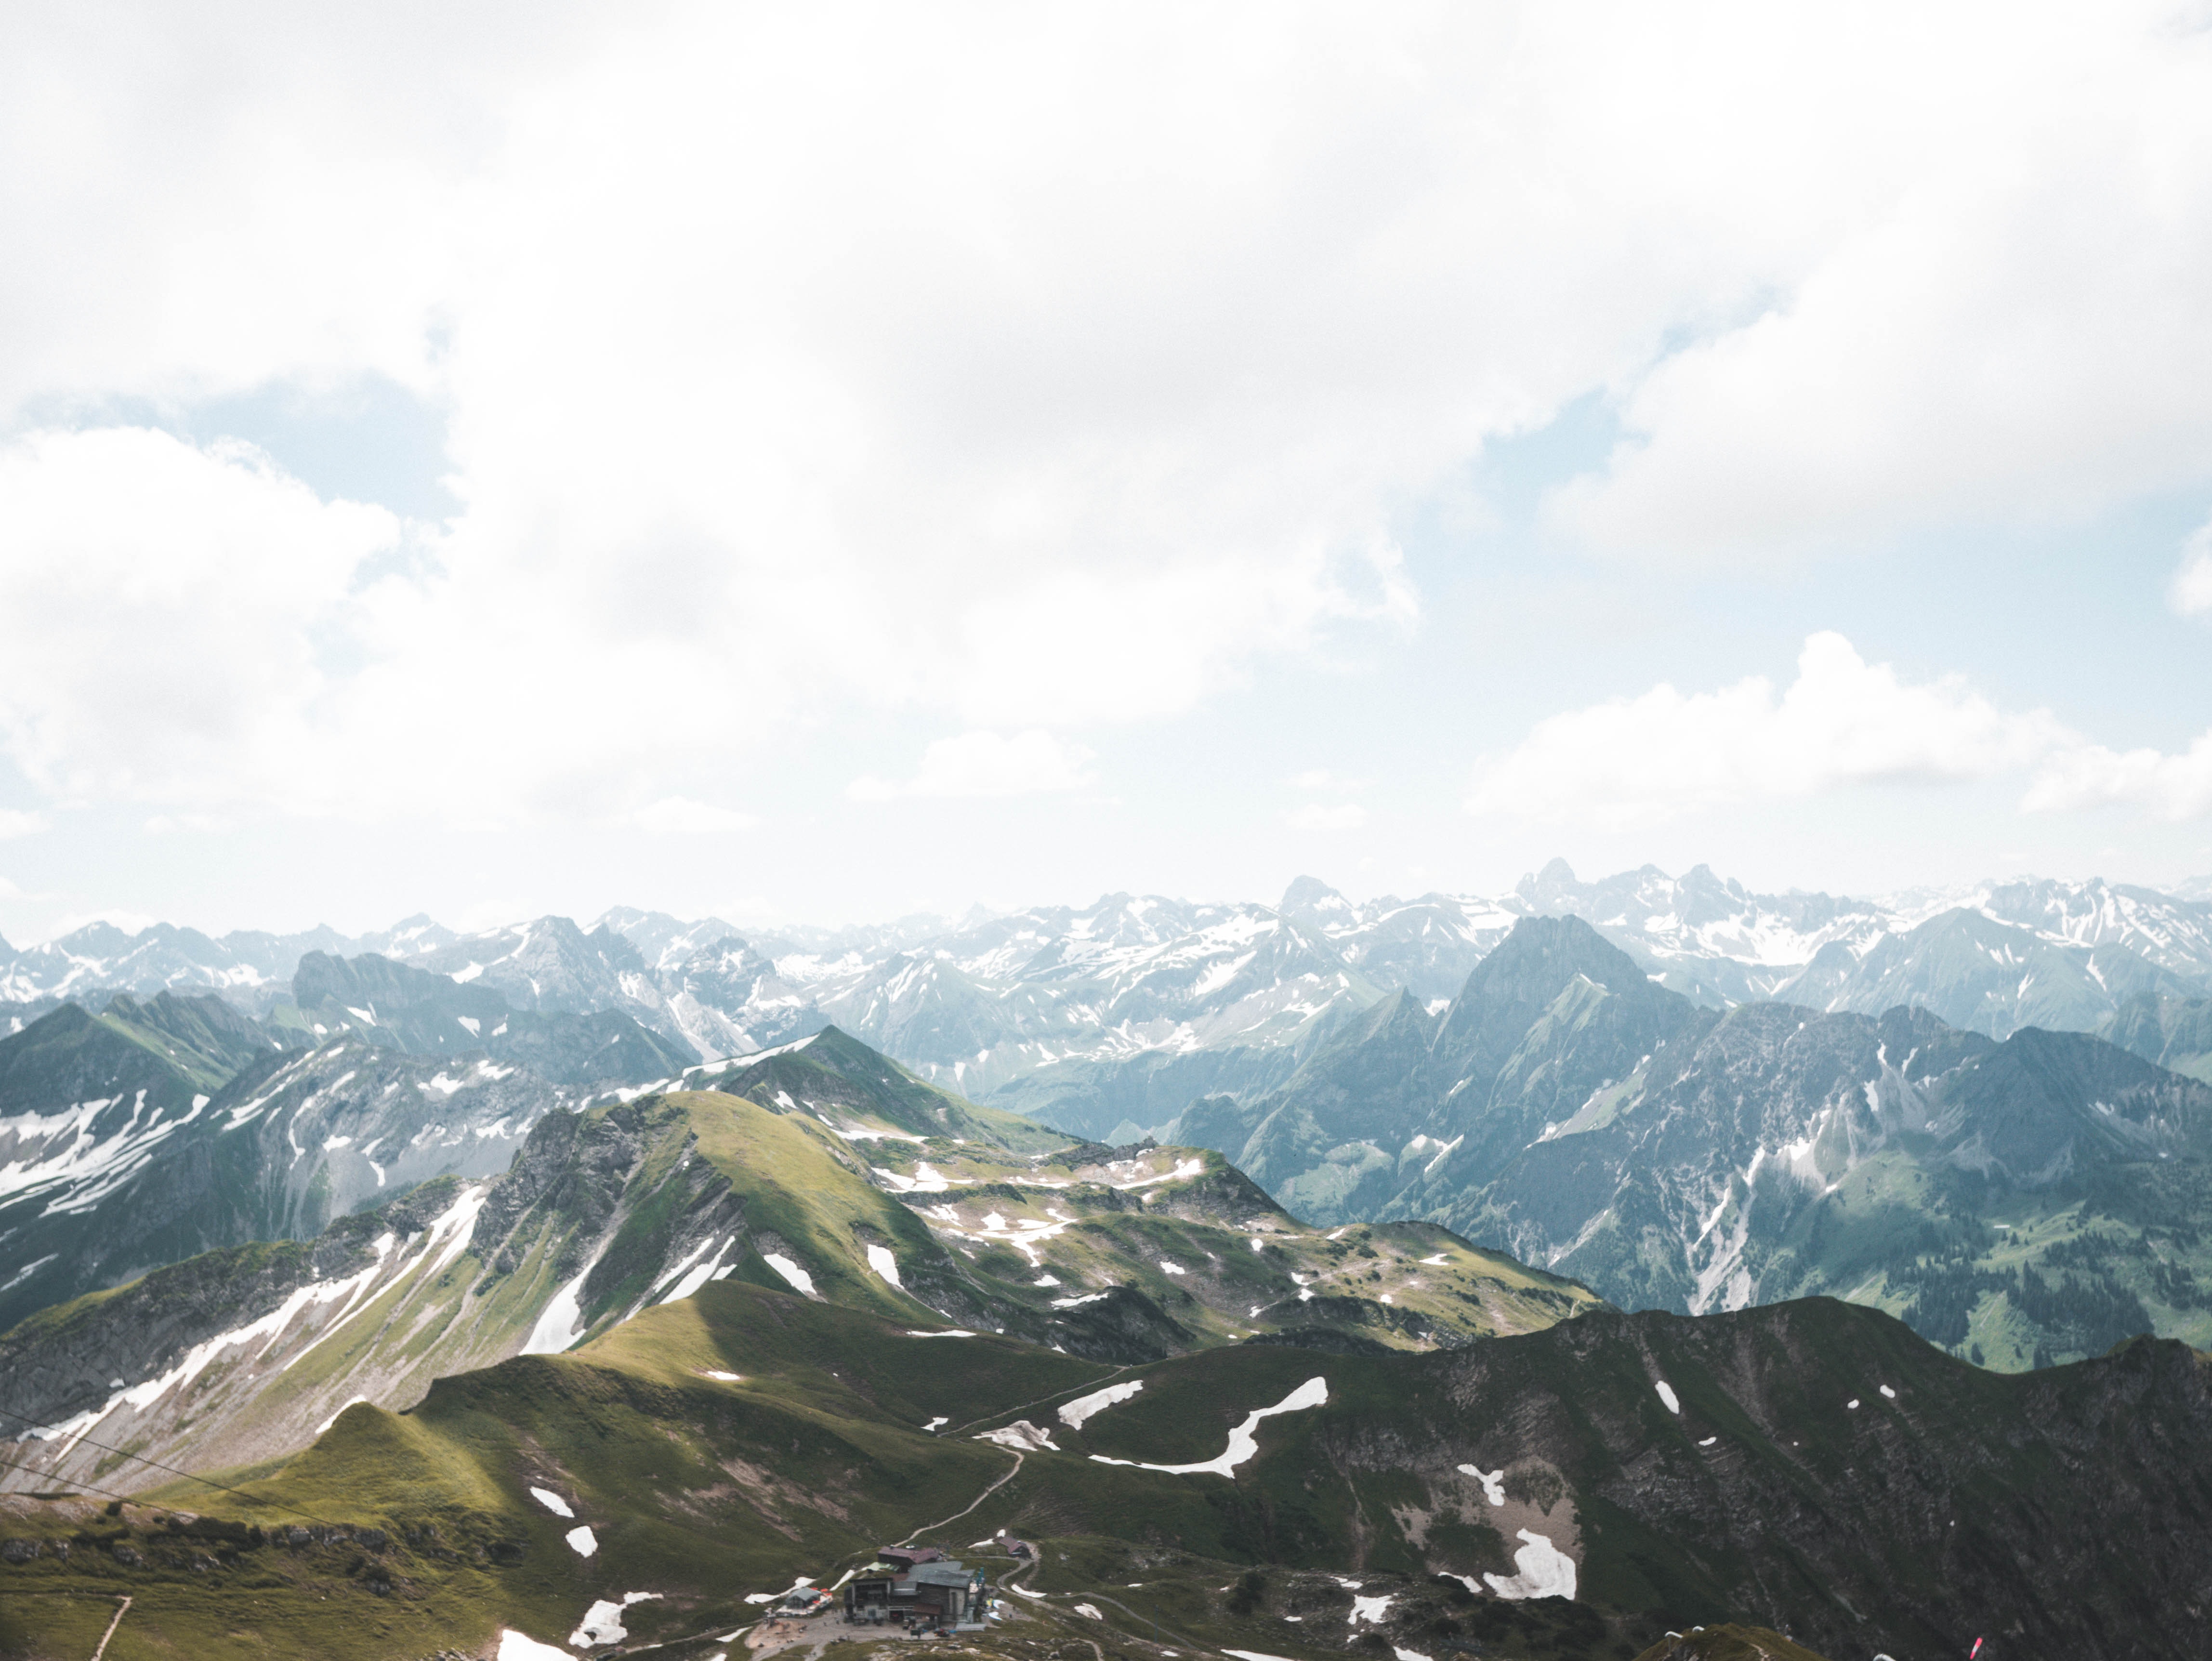
mountainous landforms, mountain, mountain range, ridge, sky, highland, alps, hill station, massif, ar te, summit, fell, hill, valley, cloud, mountain pass, mount scenery, landscape, photography, geological phenomenon, rock, glacial landform, moraine